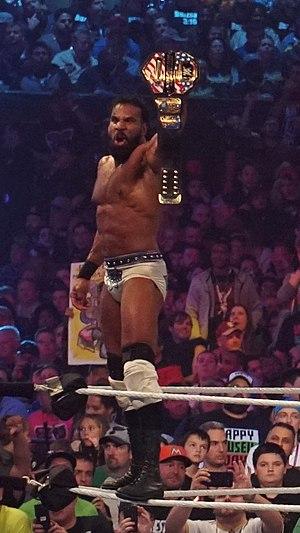
Yuvraj Dhesi, né le 19 juillet 1986 à Calgary dans l'Alberta est un catcheur canadien d'origine indienne. Il travaille actuellement à la World Wrestling Entertainment, dans la division Raw, sous le nom de Jinder Mahal.